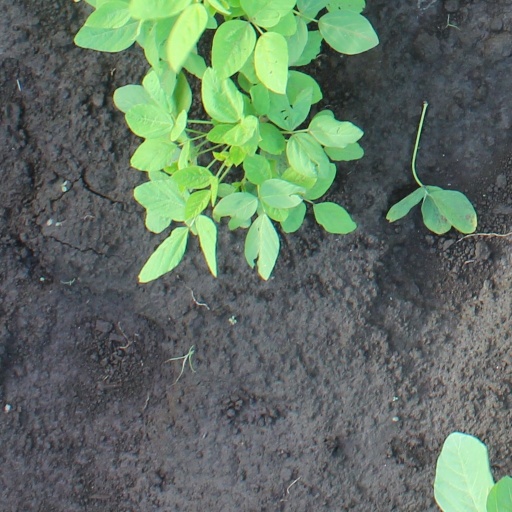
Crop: soybean